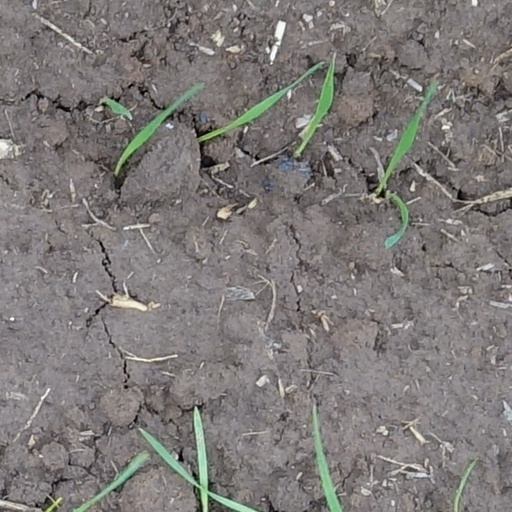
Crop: wheat